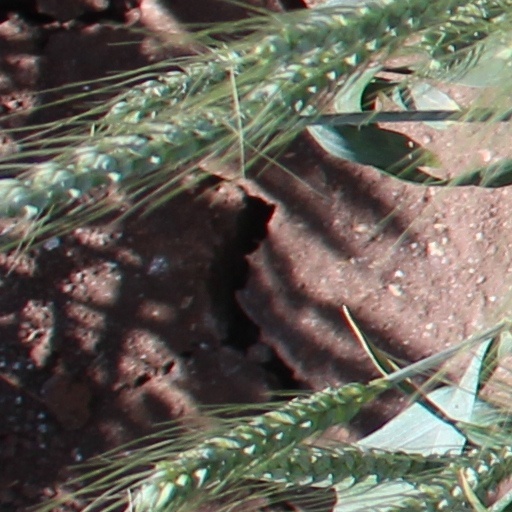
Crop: wheat